Aesop's Fables

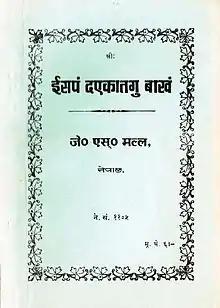
The Nepalese "Iisapan Daekaatagu Bakhan".

The main impetus behind the translation of large collections of fables attributed to Aesop and translated into European languages came from an early printed publication in Germany. There had been many small selections in various languages during the Middle Ages but the first attempt at an exhaustive edition was made by Heinrich Steinhöwel in his "Esopus", published . This contained both Latin versions and German translations and also included a translation of Rinuccio da Castiglione (or d'Arezzo)'s version from the Greek of a life of Aesop (1448). Some 156 fables appear, collected from Romulus, Avianus and other sources, accompanied by a commentarial preface and moralising conclusion, and 205 woodcuts. Translations or versions based on Steinhöwel's book followed shortly in Italian (1479), French (1480), English (the Caxton edition of 1484) and Czech in about 1488. These were many times reprinted before the start of the 16th century. The Spanish version of 1489, "La vida del Ysopet con sus fabulas hystoriadas" was equally successful and often reprinted in both the Old and New World through three centuries.